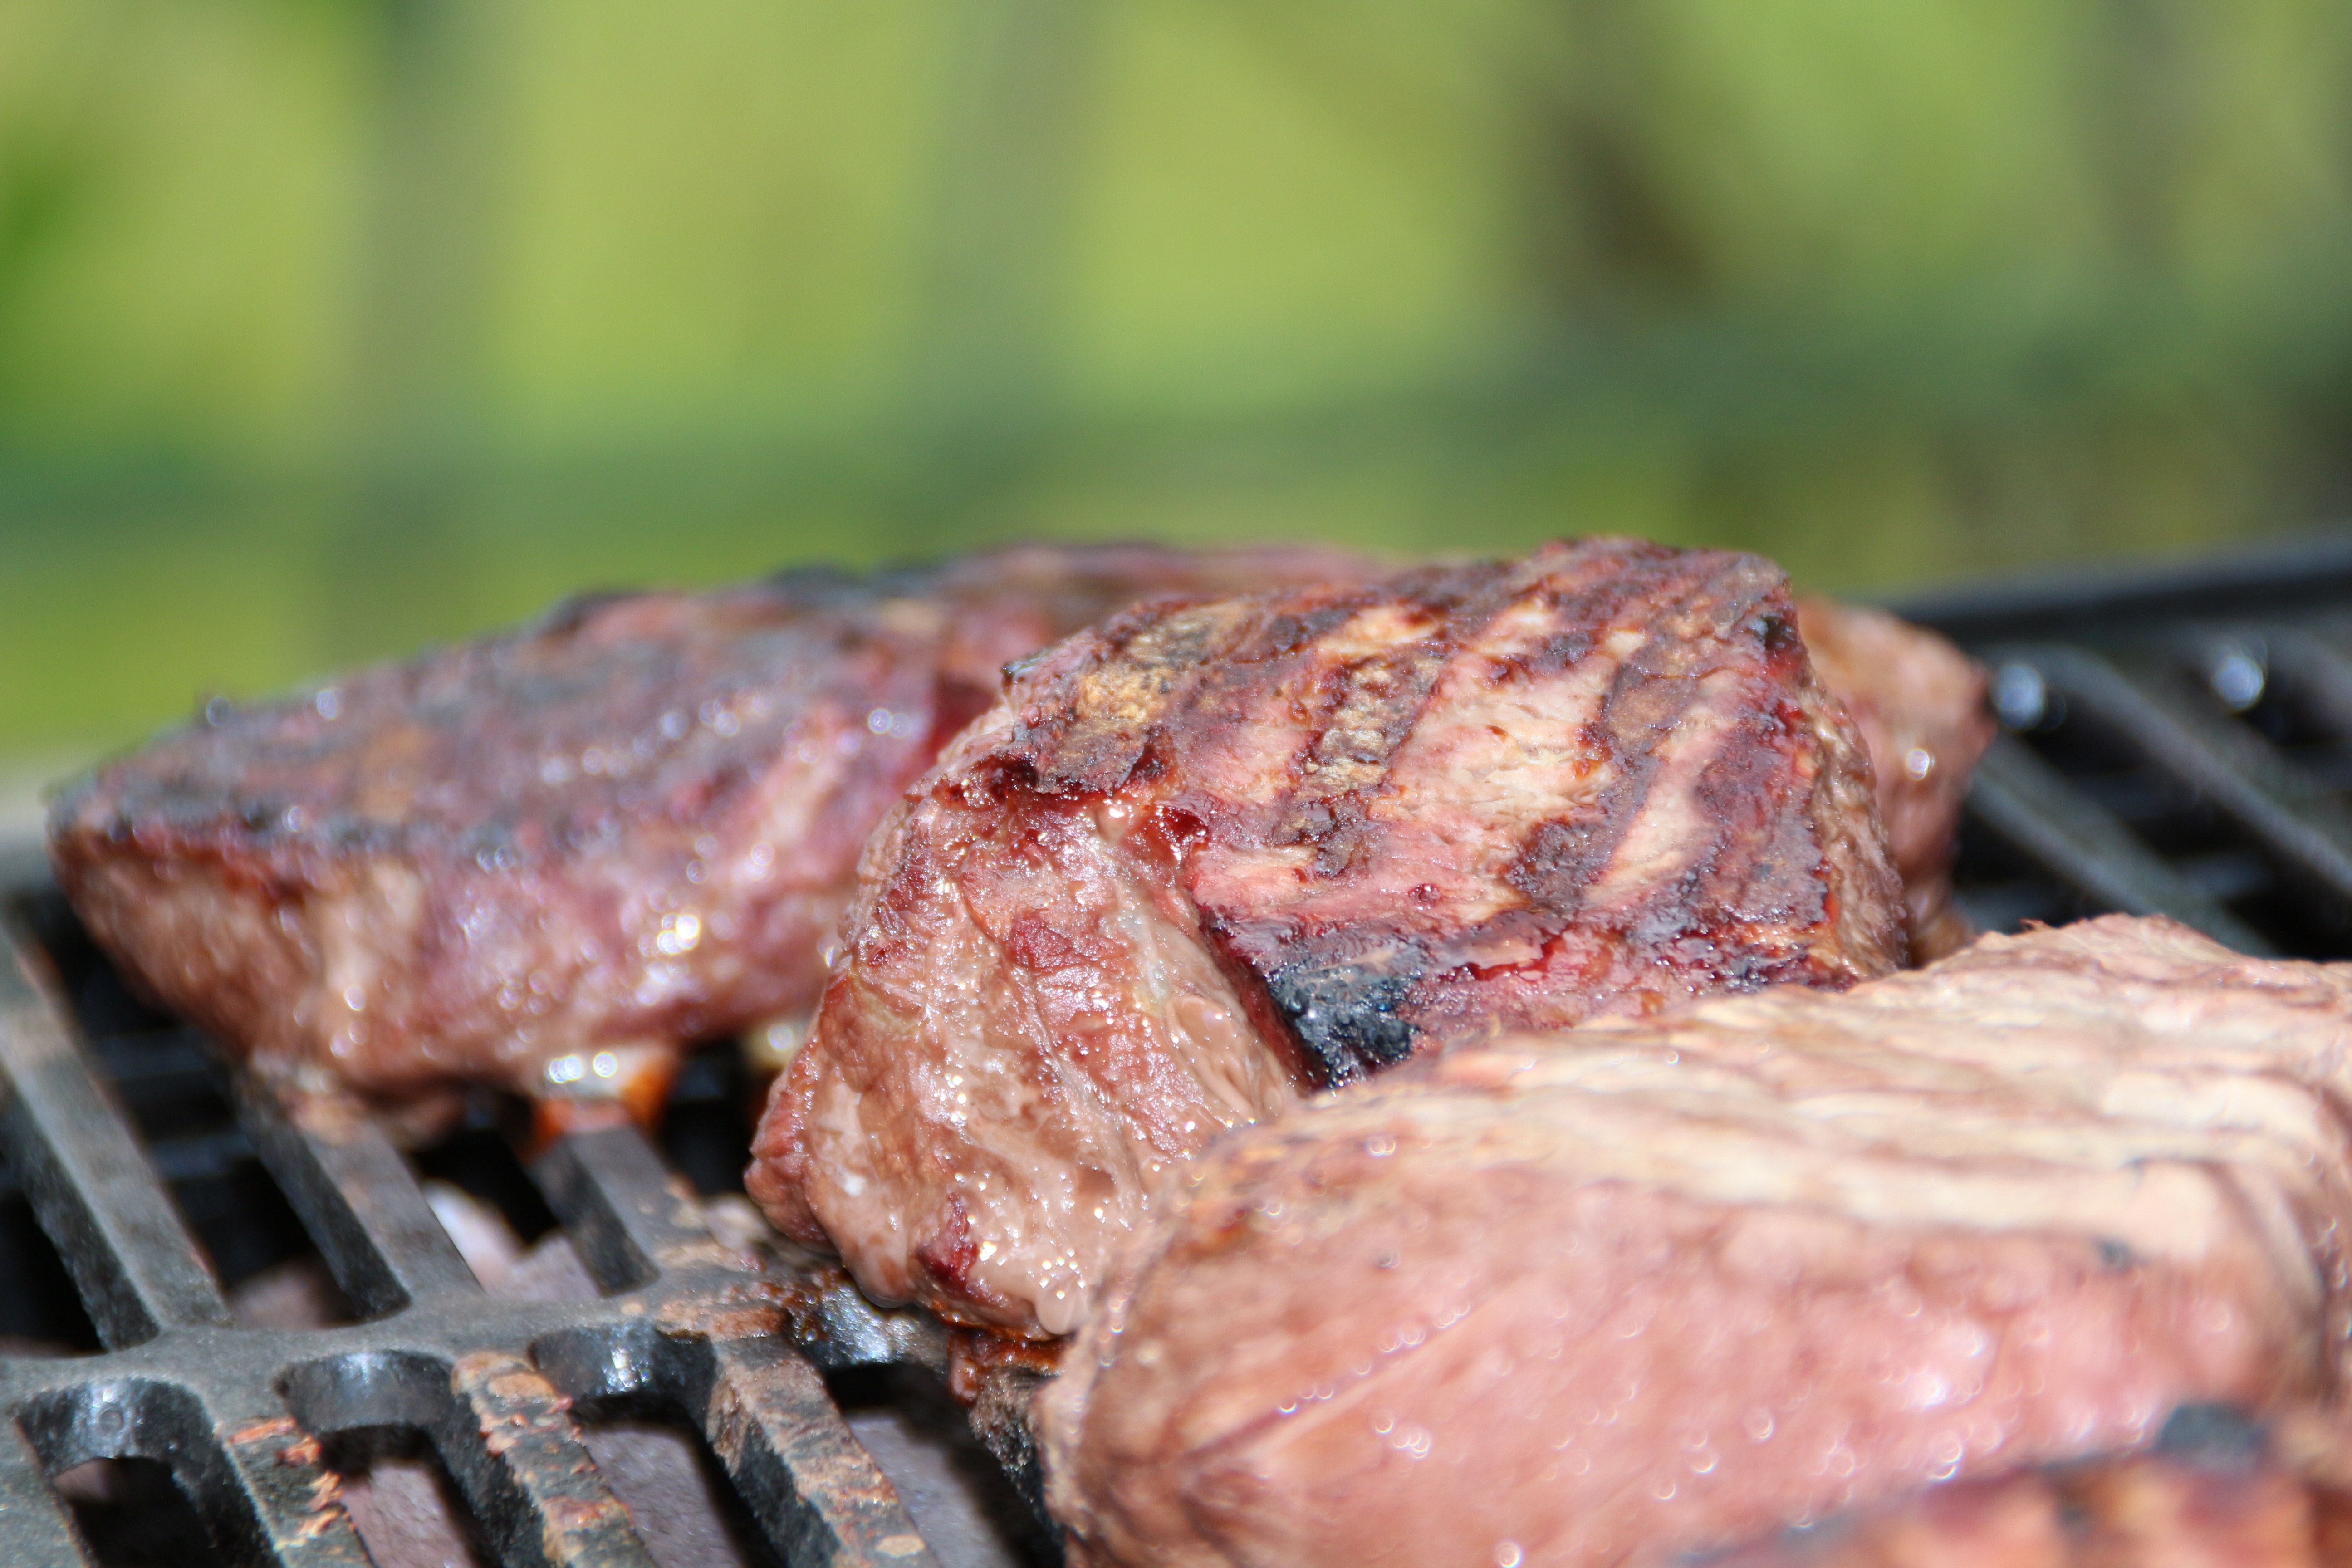
summer, dish, food, meat, barbecue, cuisine, beef, steak, grill, tasty, roasting, steaks, grilled, grilling, gas grill, red meat, rib eye steak, roast beef, animal source foods, sirloin steak, carne asada